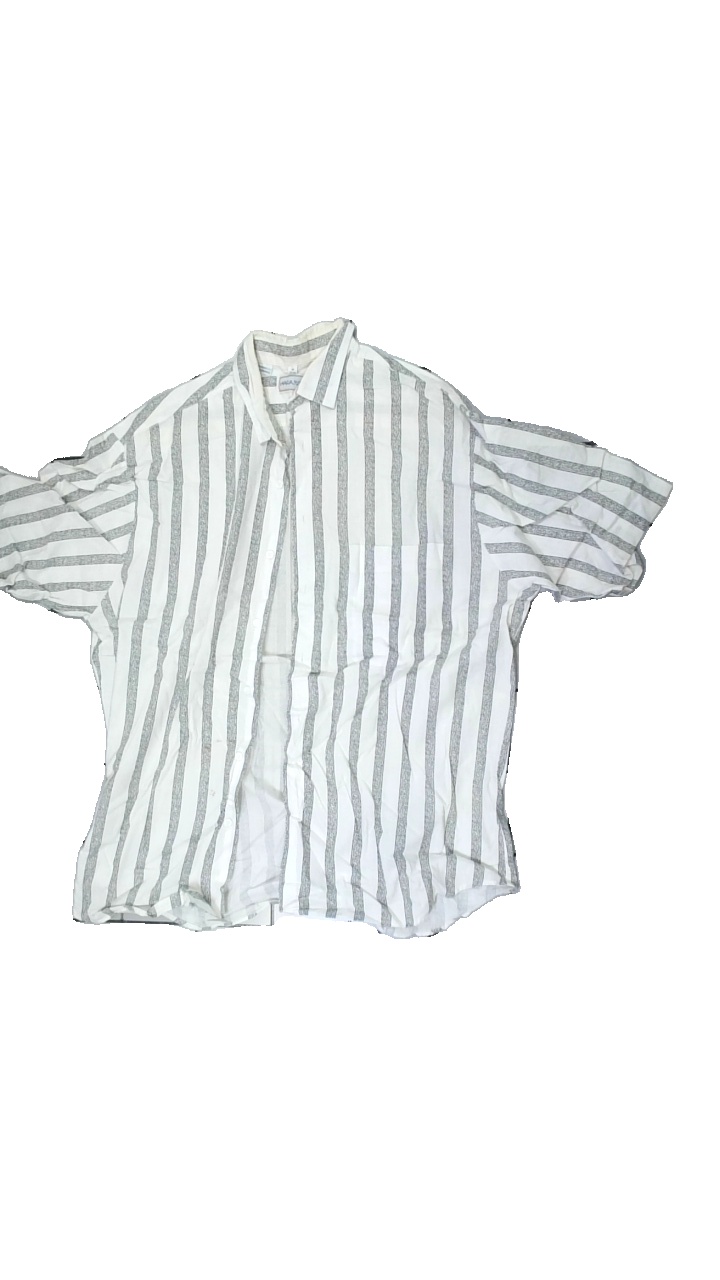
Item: Shirt (Men)
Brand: Harajuku
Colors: Black, White
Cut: Regular
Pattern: Striped
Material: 100% Cotton
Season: All
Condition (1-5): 1
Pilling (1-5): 5
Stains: Major
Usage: Recycle
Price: <50